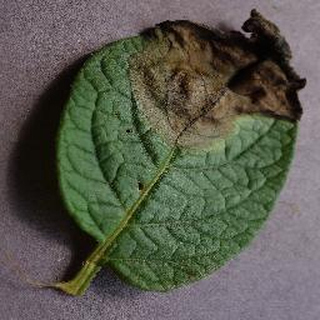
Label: potato_late_blight